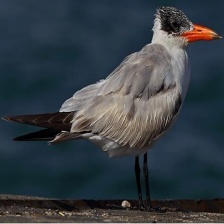
Species: CASPIAN TERN
Scientific name: HYDROPROGNE CASPIA